La captura de Atahualpa

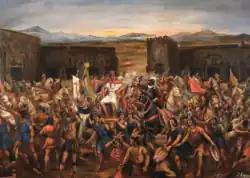

La captura de Atahualpa (Spanish for "The capture of Atahualpa") is an oil painting by Juan Lepiani painted in the 1920s. It is part of the pictorial collection of the Lima Art Museum (MALI). It is part of the art collection of Lima Art Museum (MALI).